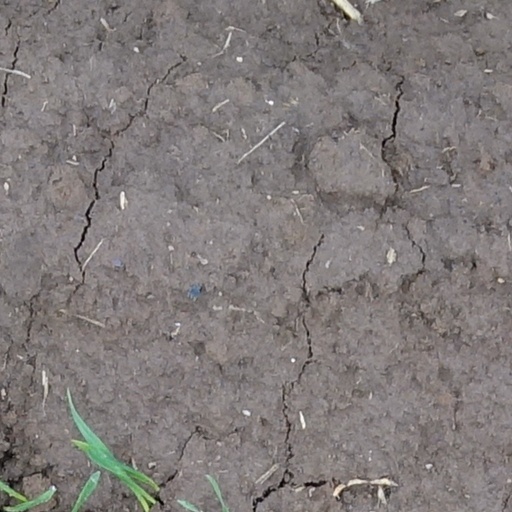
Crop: wheat